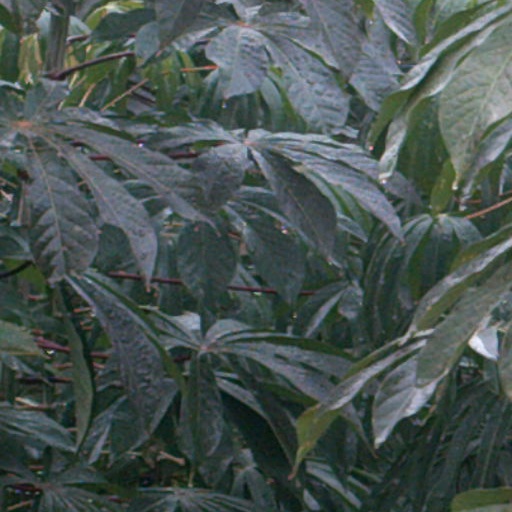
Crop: cassava